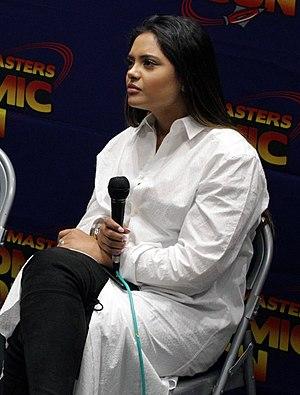
Afshan Azad, née le 12 février 1989 à Manchester, est une actrice et blogueuse britannique.